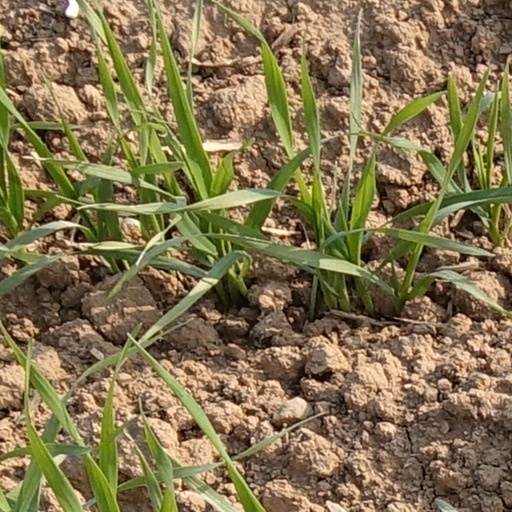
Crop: wheat